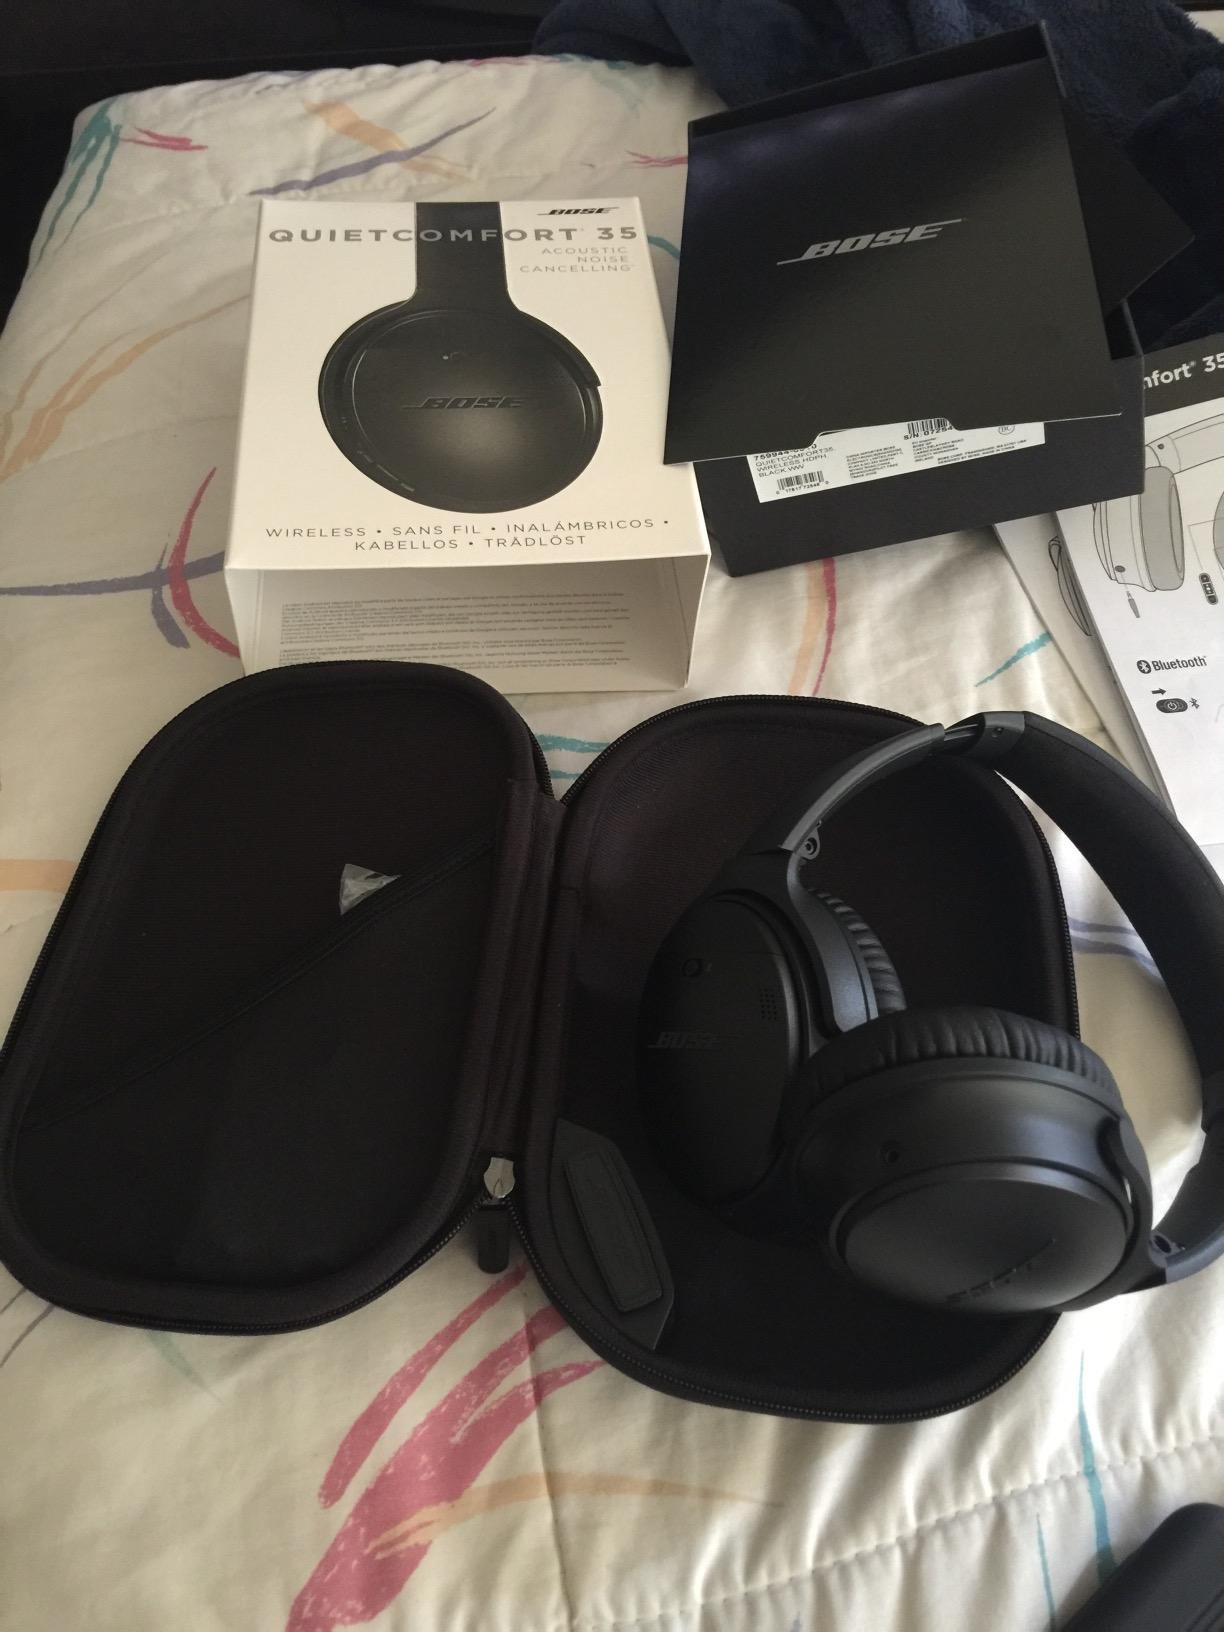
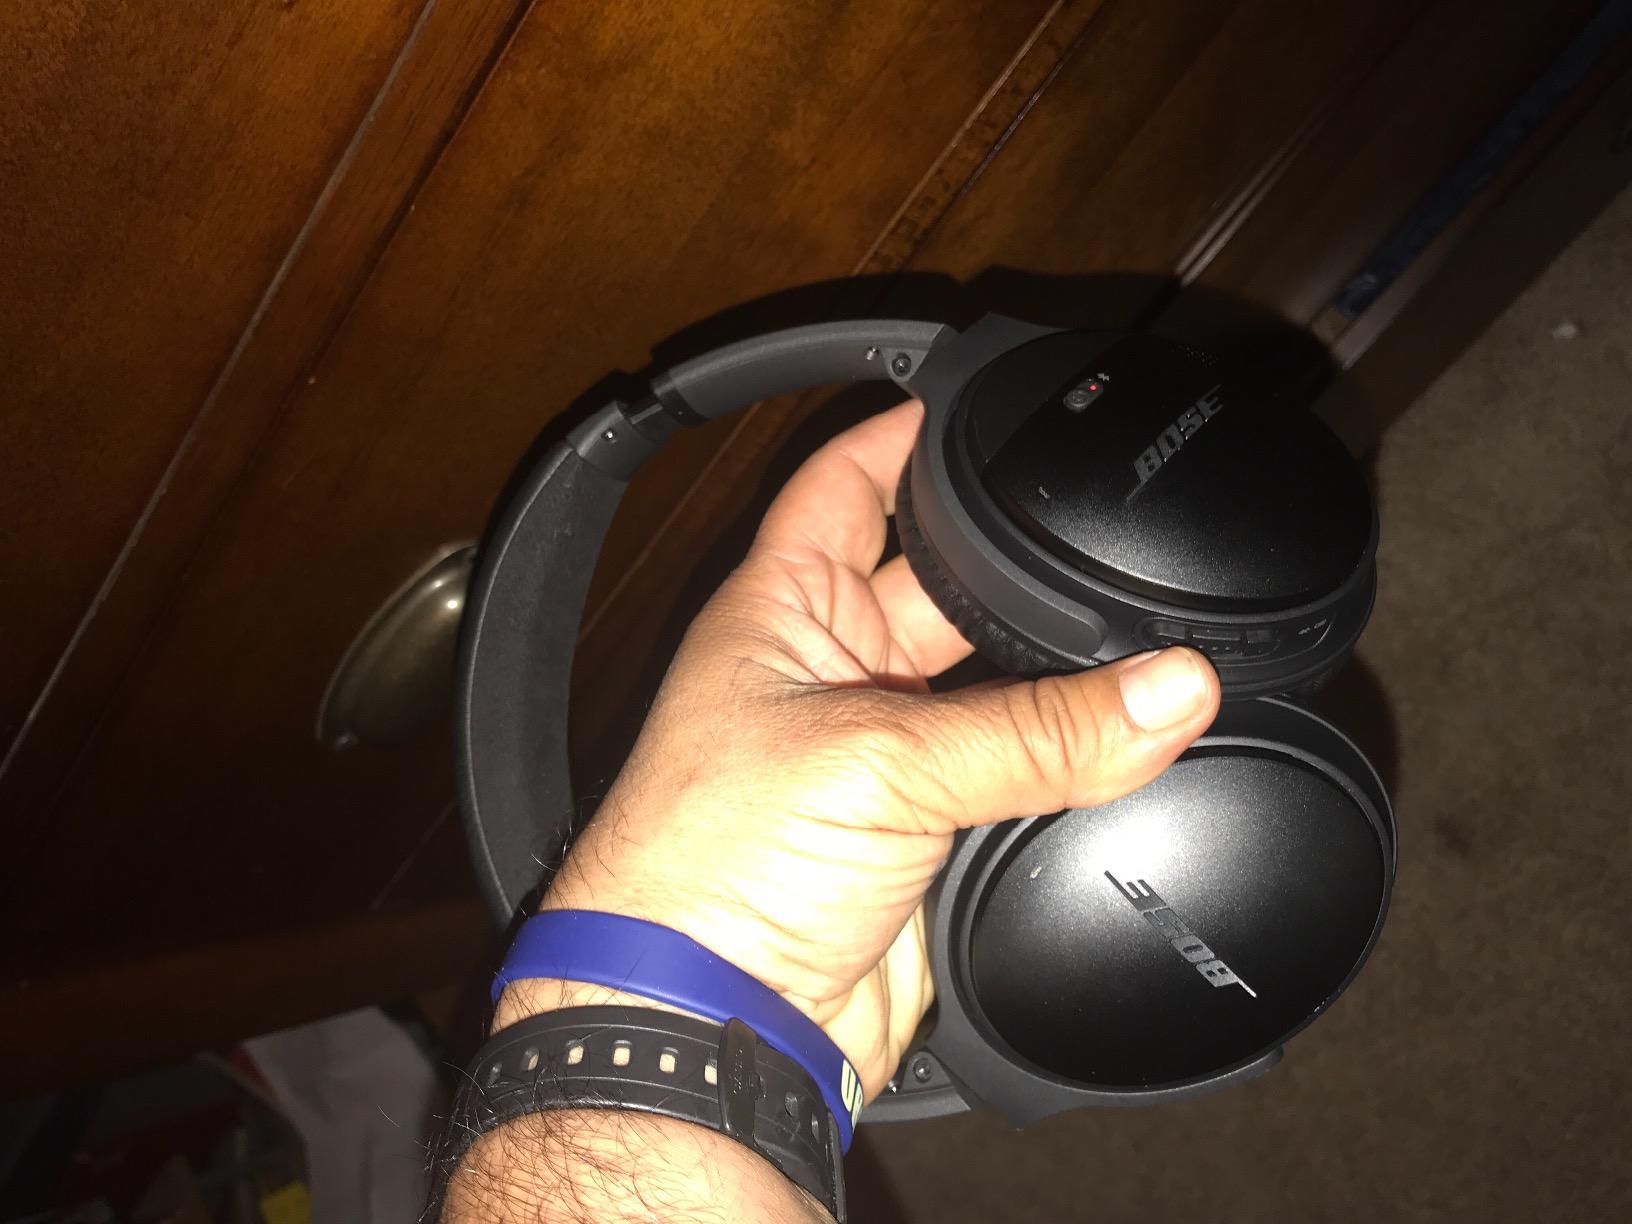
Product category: headphones
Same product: yes